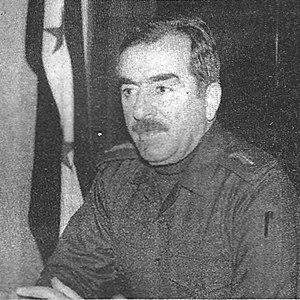
Le nom de Jaf désigne une importante tribu kurde originaire de la région des Monts Zagros, répartie entre l'Iran et l'Irak. Elle aurait été fondée en 1114 par le roi kurde Zaher Beg Jaff. Ses chefs les plus célèbres sont Mohamed Pasha Jaff, Adela Khanem, Osman Pasha Jaff et Mahmud Pasha Jaff, qui ont résidé au Château de Sherwana. Vers 1700, les souverains de l'empire ottoman ont accordé aux chefs de la tribu le titre de Pacha.